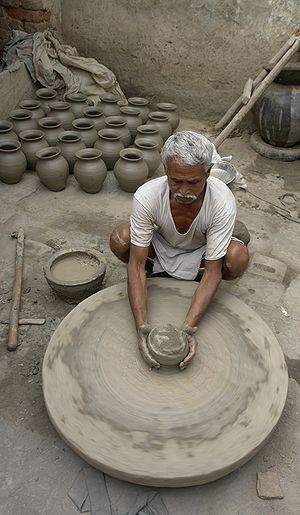
Håndværk
En pottemager udøver sit håndværk
Begrebet håndværk dækker bredt over håndværksfagene, hvis udøvere kaldes håndværkere.